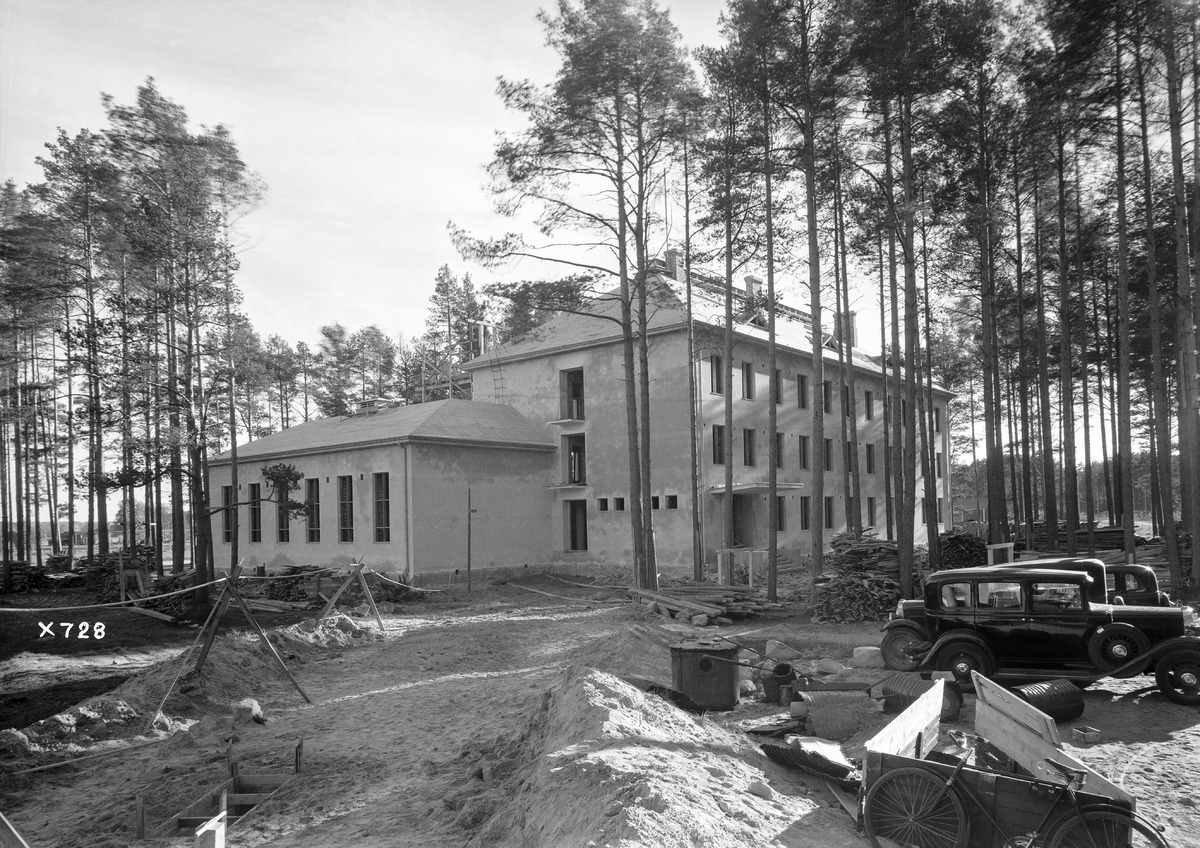
Oulun seudun piirimielisairaalan lisärakennukset harjakorkeudessaan
The additional buildings of Oulu district mental hospital in their full height
sisällön kuvaus: Harjakorkeuteen nousseet Oulun seudun piirimielisairaalan lisärakennukset 26.9.1936. content description: The additional buildings of Oulu district mental hospital in their full height on September 26, 1936.
Vuosi: 1936
Paikka: Suomi, Oulu, Suomi, Pohjois-Pohjanmaa, Oulu
Aiheet: harjannostajaiset; Oulun seudun piirimielisairaala; ulkokuva; mielisairaalat; rakennustyömaat; roofing celebration; mental hospitals; asylums; construction sites